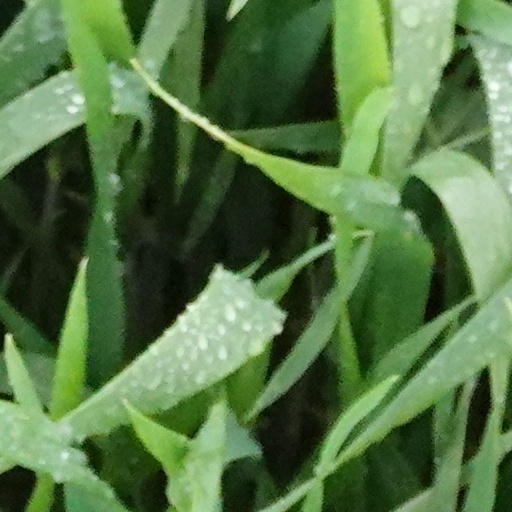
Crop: wheat